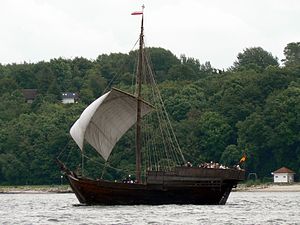
England i middelalderen / Krigsførelse / Flåder
En rekonstruktion af en middelalderlig kogge.
England i middelalderen omfatter den del af Englands historie, der henregnes til middelalderen, hvilket vil sige fra slutningen af 400-tallet til begyndelsen af tidlig moderne tid i 1485. Da England voksede frem efter Romerrigets fald, hang økonomien i laser, og mange byer var forladt. Efter århundreder med germansk migration begyndte der at opstå ny identitet og kultur. Det udviklede sig til kongeriger, der kæmpede om magten. En rig kunstnerisk kultur blomstrede under angelsakserne, der producerede episke digte som Beowulf og sofistikerede metalarbejder. Angelsakserne konverterede til kristendommen i 600-tallet, og klostre blev opført over hele England. I 700- og 800-tallet blev landet hærget af vikinger, og kampene varede i flere årtier. Wessex blev det mægtigste kongerige, og det fik en engelsk identitet til at vokse. På trods af gentagne arvekriser og danerne, der fik magten i begyndelsen af 1000-tallet, var England i 1060'erne en magtfuld centraliseret stat med et stærkt militær og en succesfuld økonomi.